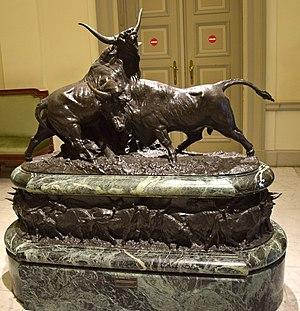
combat de taureaux dans la campagne romaine